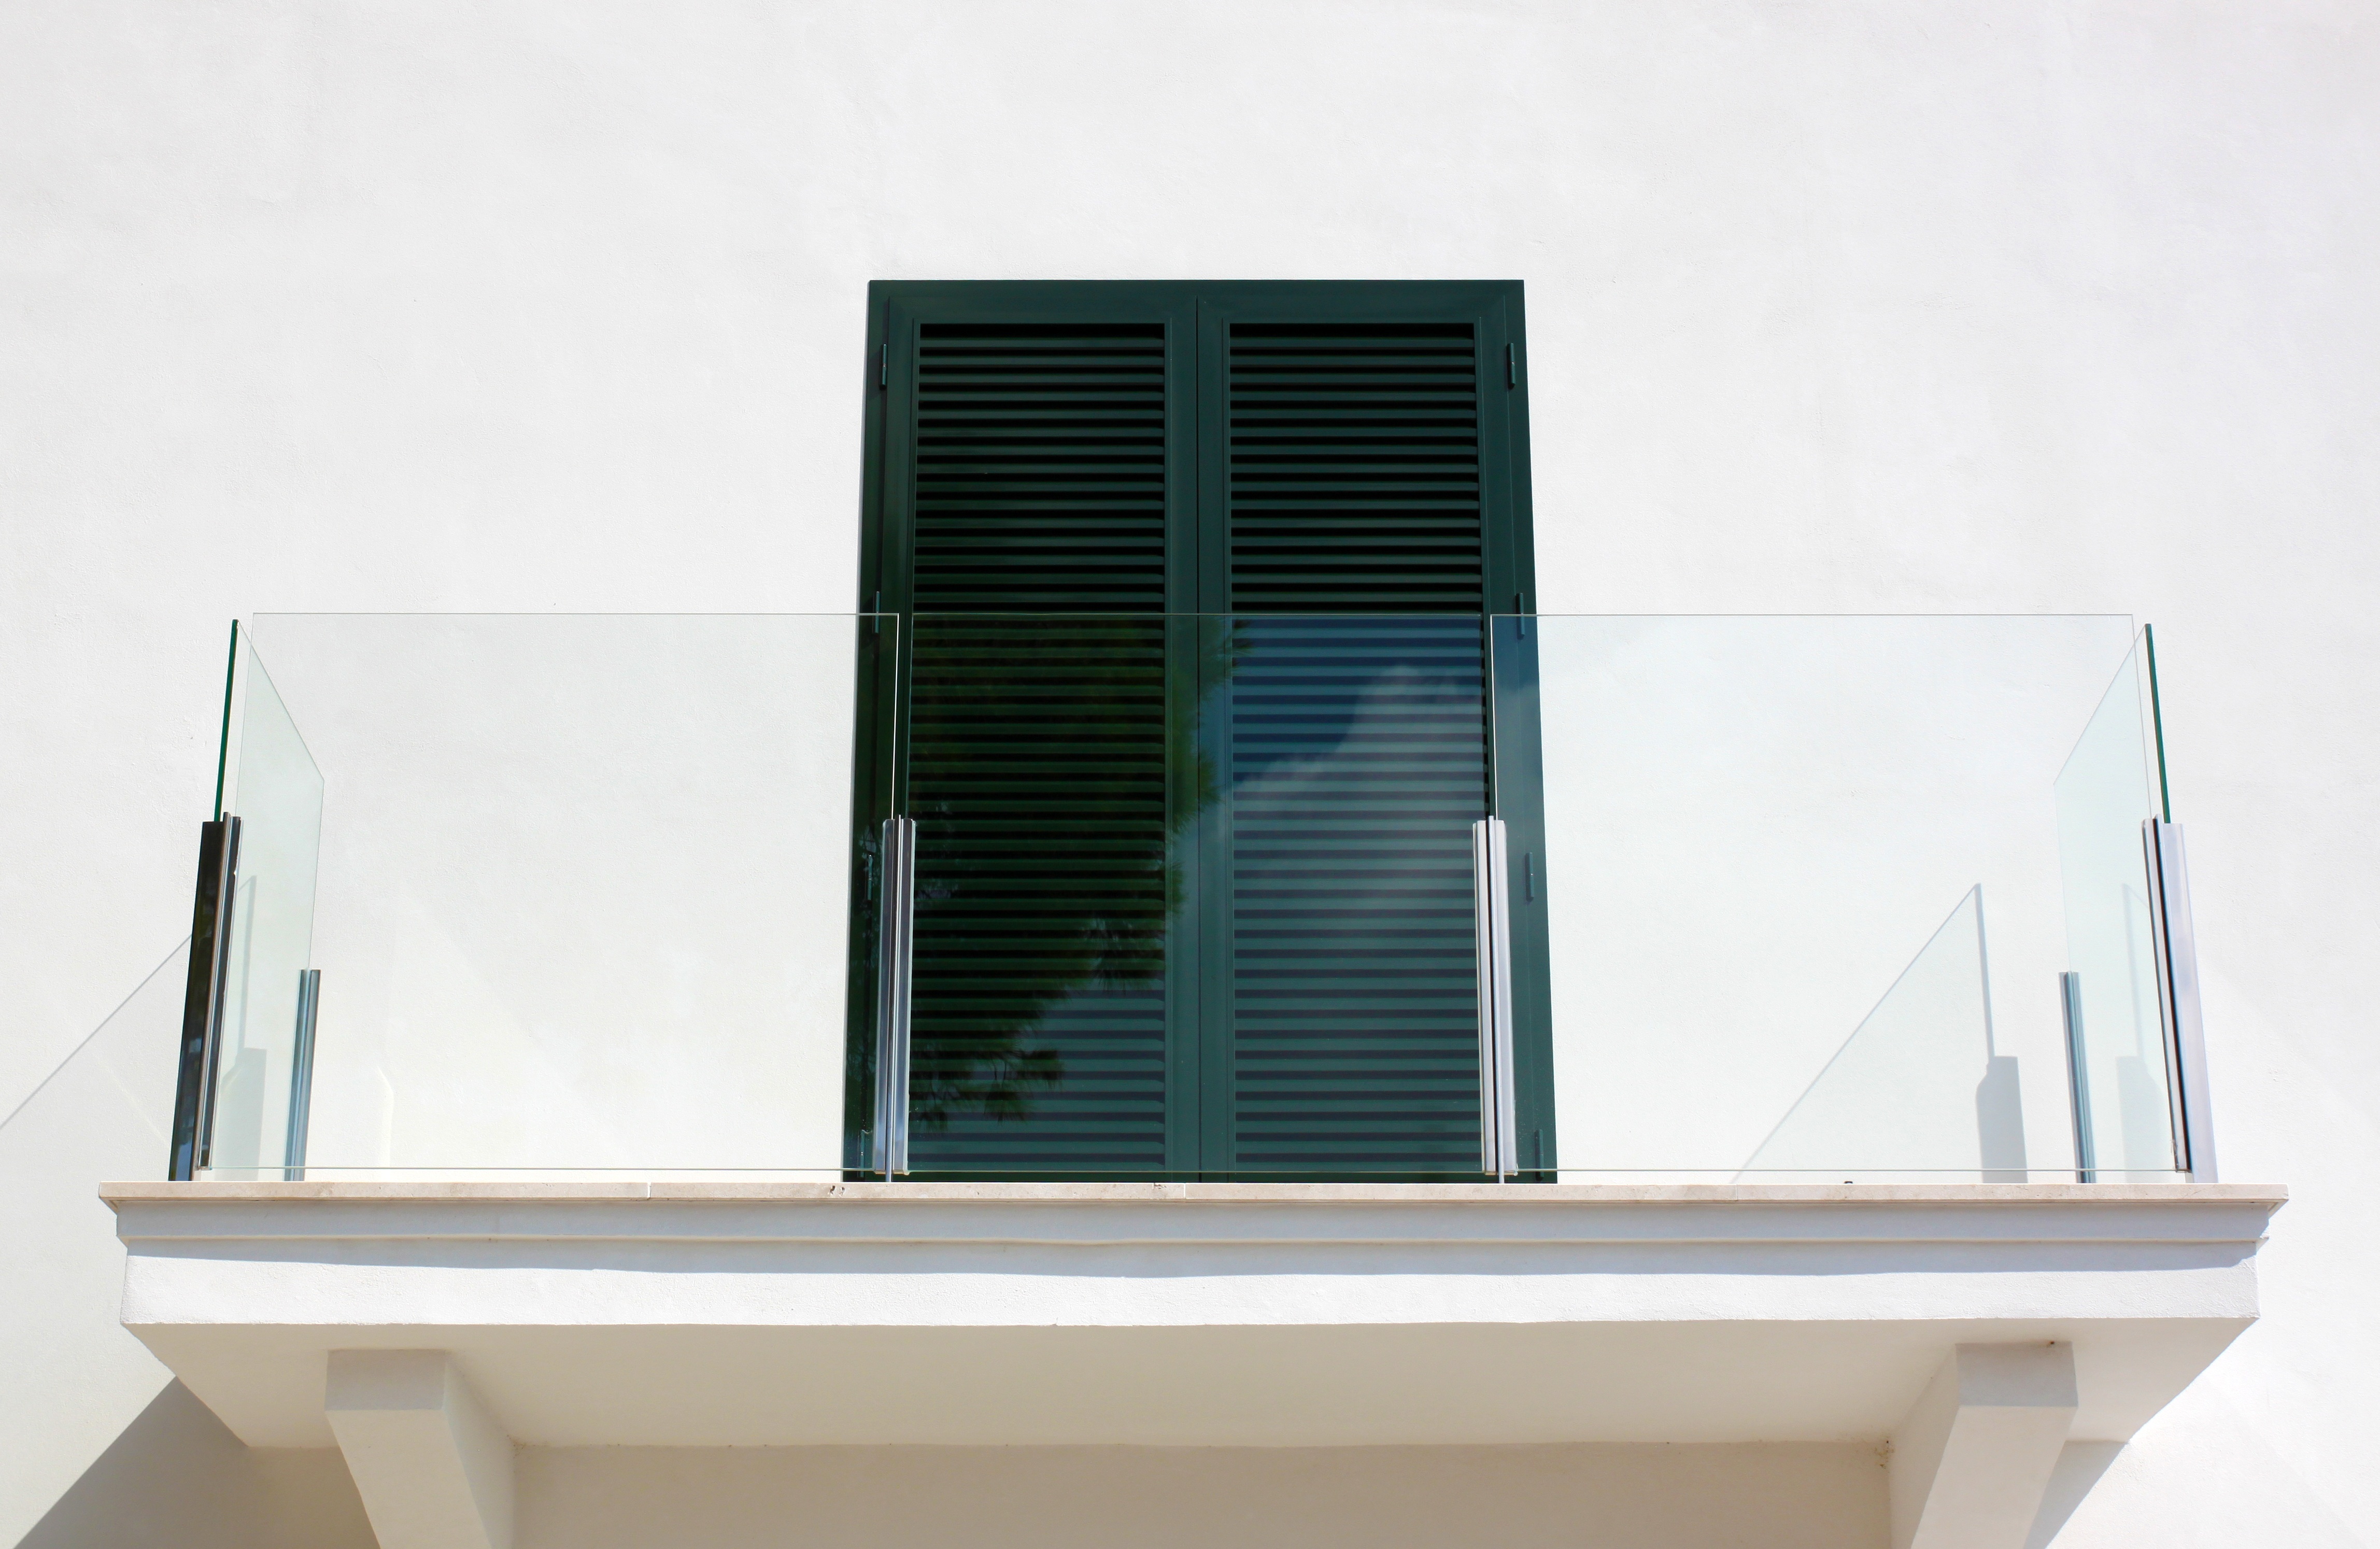
architecture, house, window, glass, building, wall, balcony, shelf, exterior, furniture, lighting, modern, interior design, product, design, daylighting, window covering